Irish Free State

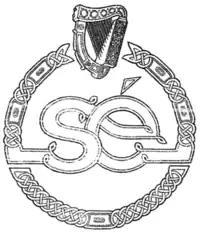
A symbol most often associated with the new state's postal system

The Treaty established that the new state would be a constitutional monarchy, with the Governor-General of the Irish Free State as the viceregal representative of the Crown. The "Constitution of the Irish Free State" made more detailed provision for the state's system of government, with a three-tier parliament, called the Oireachtas, made up of the King and two houses, Dáil Éireann and Seanad Éireann (the Irish Senate).